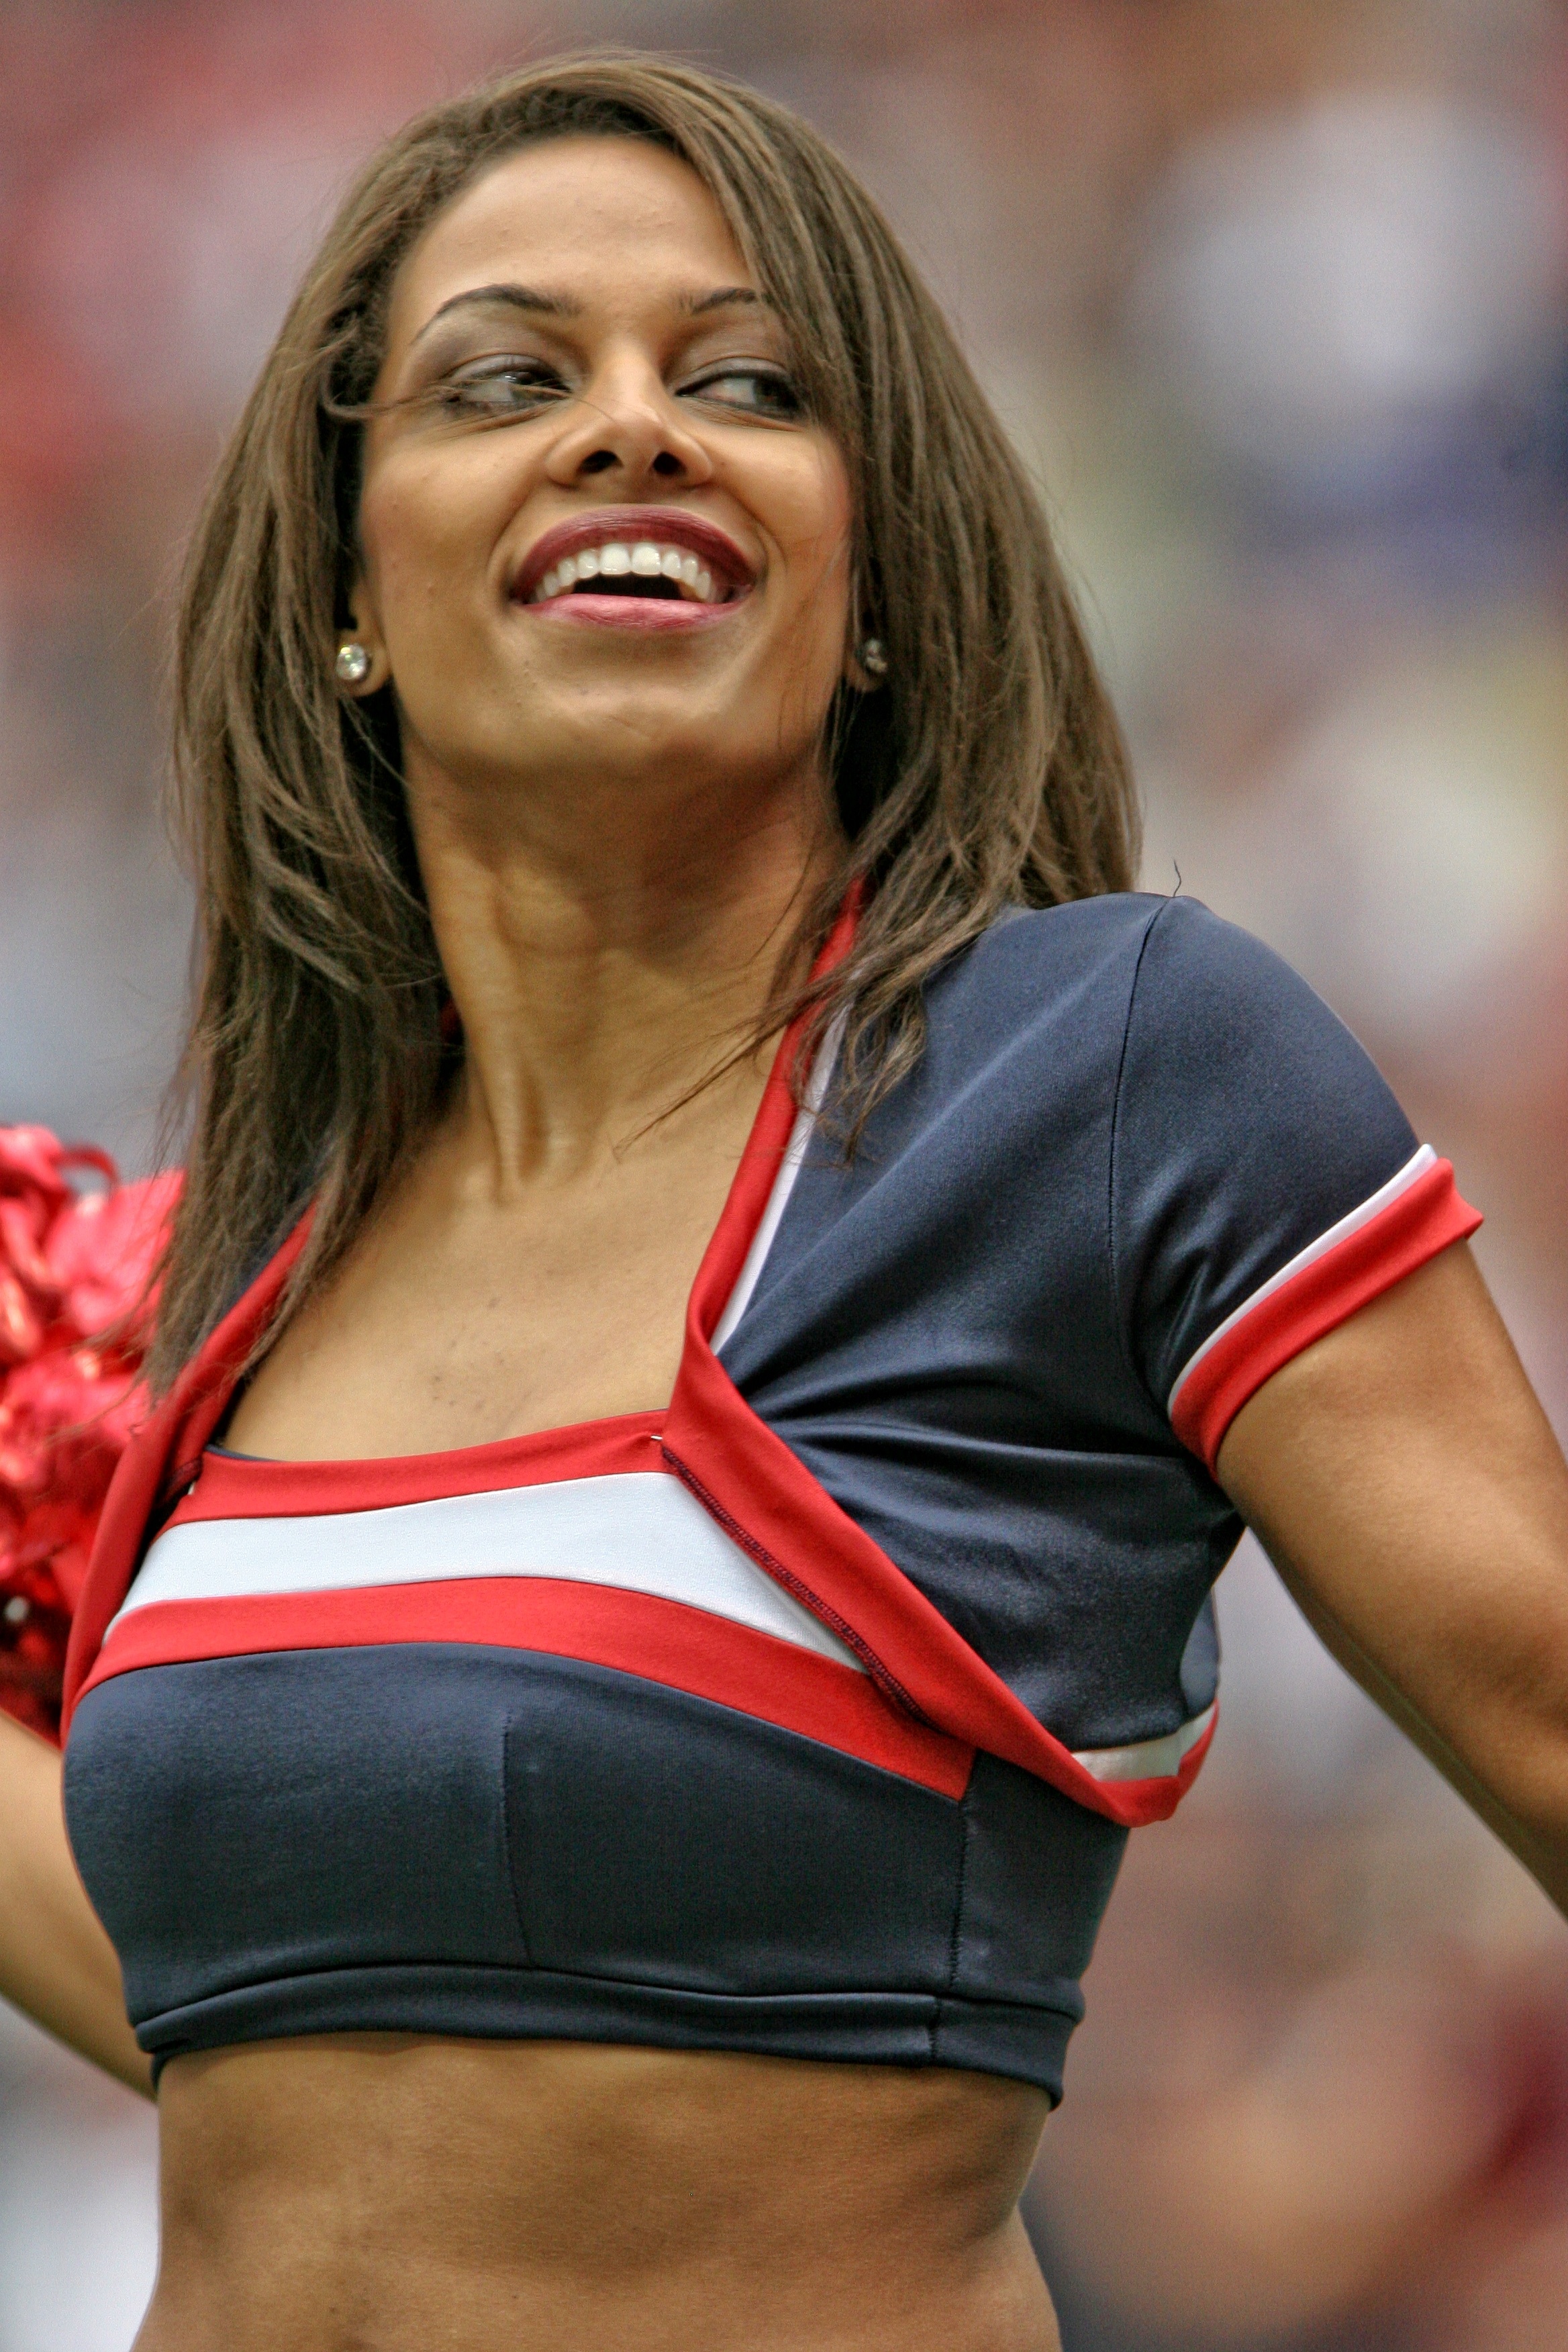
girl, woman, hair, game, trunk, female, leg, model, cheering, blue, colorful, lady, smiling, fan, muscle, activity, human body, laughing, outdoors, happy, happiness, sports, spirits, thigh, beauty, uniform, joy, texas, stylish, texan, abdomen, photo shoot, sports fan, football game, cheerleader, cheerleading, supportive, athletic contest